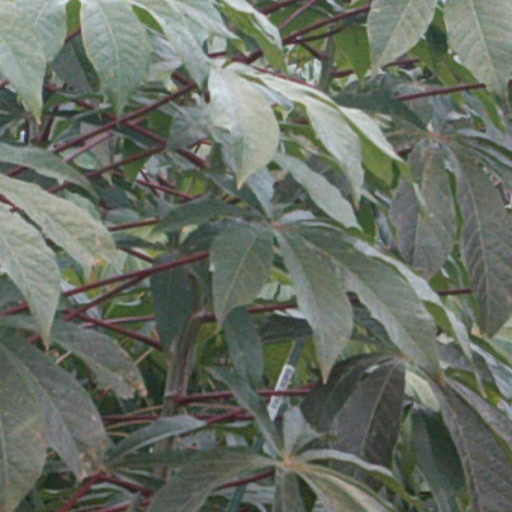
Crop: cassava